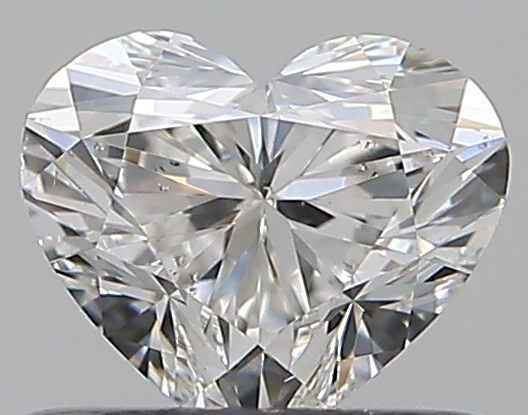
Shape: heart
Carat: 0.5
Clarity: SI1
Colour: H
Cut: EX
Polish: EX
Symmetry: EX
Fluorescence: F
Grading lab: GIA
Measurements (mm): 4.67 x 5.53 x 3.28